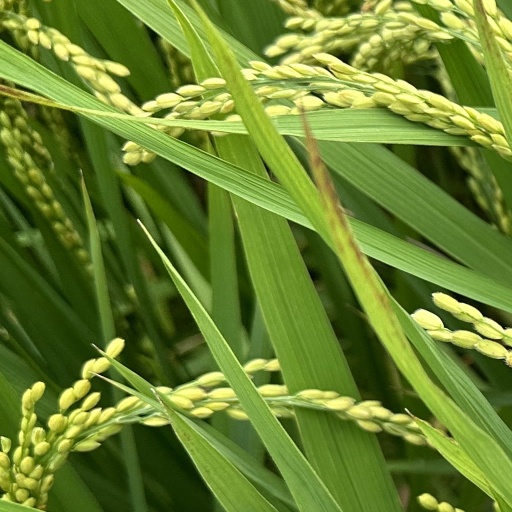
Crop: rice